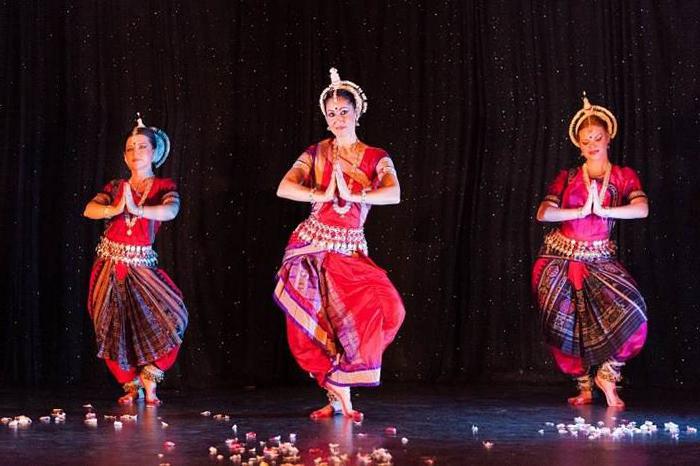
Dance form: odissi